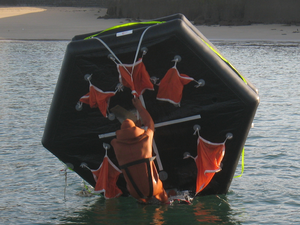
Retournement d'un radeau (phase 2)
Le radeau de sauvetage également nommé radeau de survie est un engin collectif de sauvetage. Il peut être de deux types : rigide ou gonflable. Dans ce dernier cas il est stocké dans un conteneur. D'encombrement très réduit, gonflable automatiquement si nécessaire, généralement de forme carrée ou octogonale, le radeau de sauvetage est destiné à abriter l'équipage d'un bateau lorsque ce dernier a fait naufrage. Il est conçu pour procurer un refuge fiable même dans les conditions les plus extrêmes – en particulier, sa forme et sa conception, doivent limiter au maximum les risques de chavirage.